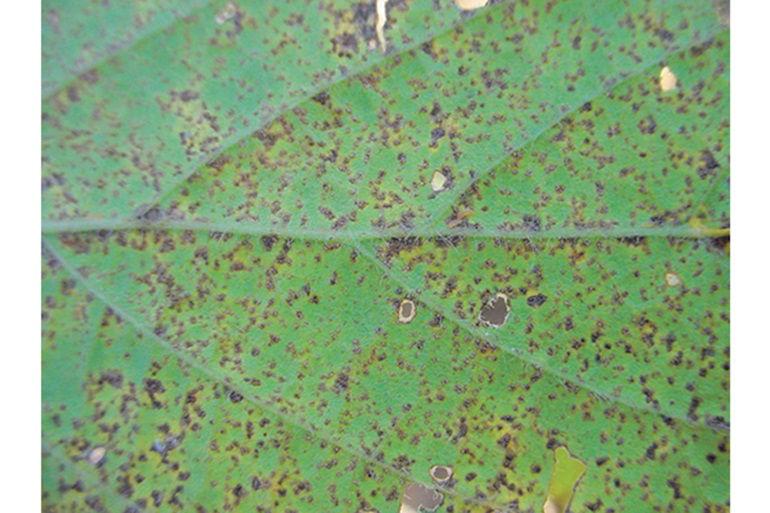
Plant: Soybean
Disease: bean rust